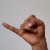
The image shows a hand gesture representing the letter 'J' in Indian Sign Language.